Dr. Newman C. Rowley House

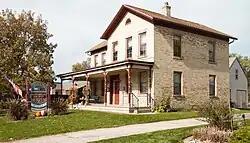
Dr. Newman C. Rowley House

The Dr. Newman C. Rowley House is a fine brick house built in 1868 in Middleton, Wisconsin. In 1999 it was listed on the National Register of Historic Places and is now a museum of the Middleton Area Historic Society.